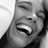
Emotion: happy